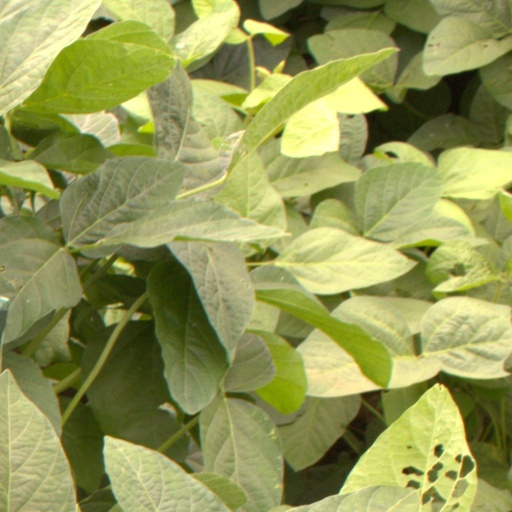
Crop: soybean